Bill Demong

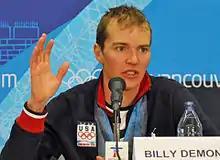
Demong at a press conference after his victory in the 10 km individual large hill event at the 2010 Winter Olympics

William Demong (born March 29, 1980, in Vermontville, New York) is an American former Nordic combined skier and Olympic gold medalist. Demong is a five-time Olympian, having competed in Nagano, Salt Lake City, Torino, Vancouver and Sochi.